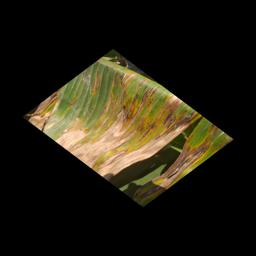
Label: MALBHOG LEAF